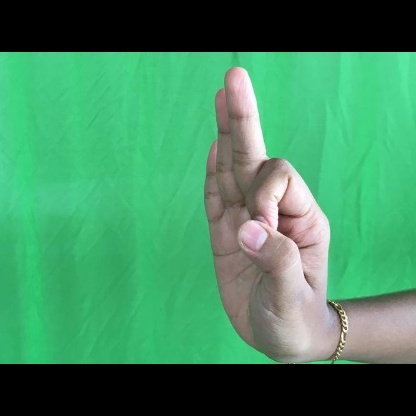
Mudra: Aralam